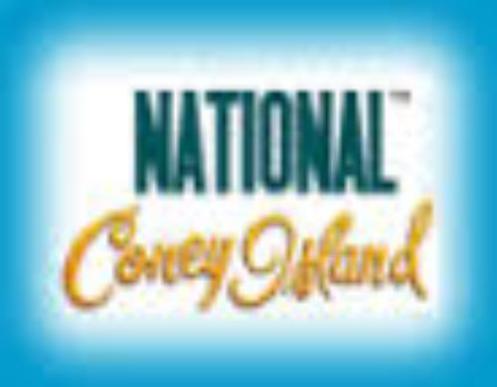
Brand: national coney island
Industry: Food